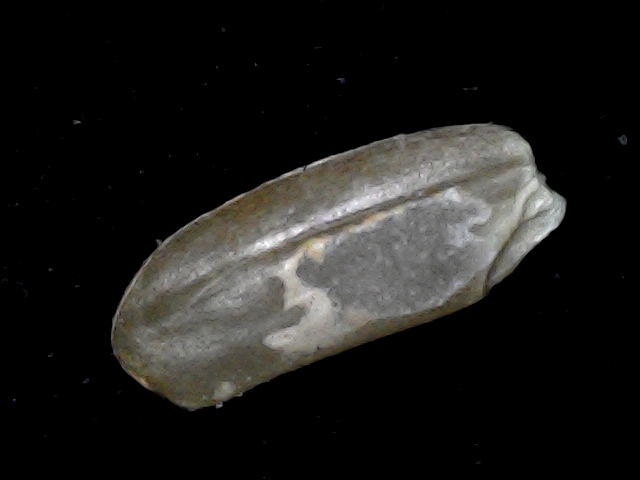
Rice variety: BD76